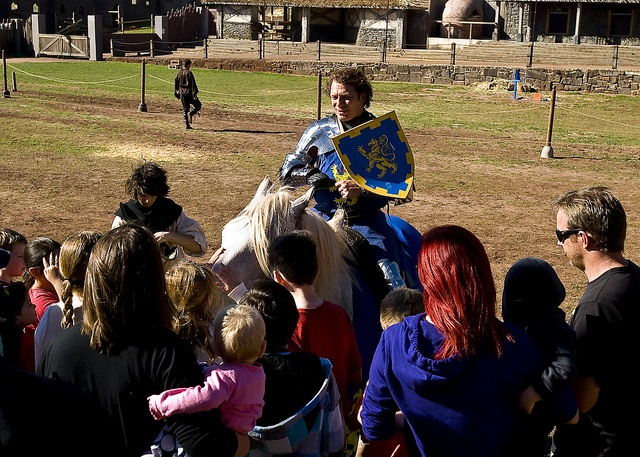
A man dressed as a knight in blue and yellow is riding a white horse and talking to people in a crowd.
A man sitting on a big white horse.
A knight riding a horse and greeting a crowd as he clutches his shield.
A knight on horseback talking to a group of people.
A renaissance jouster riding his horse in the dirt.